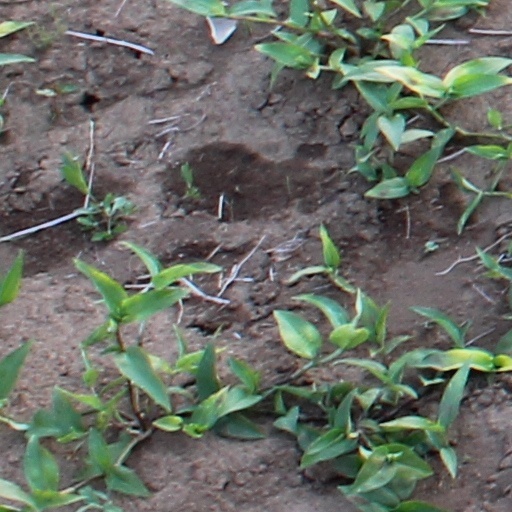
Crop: wheat